Octet (music)

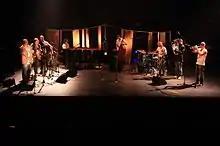
The Aman jazz octet

Jazz ensembles of eight players will frequently be termed an octet. These ensembles may be for any combination of instruments, but the most common line-up is trumpet, alto sax, tenor sax, trombone, guitar, piano, bass and drums, with guitar occasionally making way for another horn, for example baritone sax. The Jamil Sheriff Octet is an example of a classic octet. Ornette Coleman's ensemble for the "" album (referred to as a double quartet) is an example of two quartets playing together at the same time.